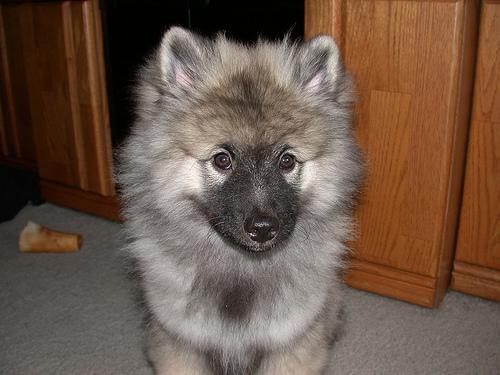
keeshond